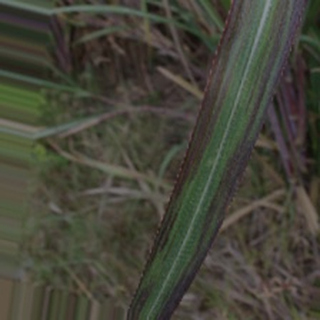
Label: sugarcane_bacterial_blight